Fozzy Whittaker

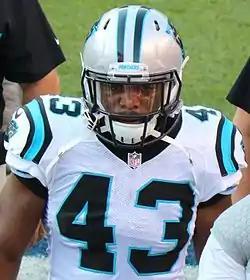
Whittaker with the Carolina Panthers in 2016

Foswhitt Jer'ald "Fozzy" Whittaker (born February 2, 1989) is an American former professional football player and current college football color analyst.